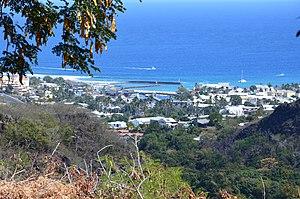
Zone balnéaire la plus réputée de l'île
Villèle est un lieu-dit de l'île de La Réunion, département d'outre-mer français dans le sud-ouest de l'océan Indien. Il s'agit d'un quartier de Saint-Paul, commune de l'Ouest du territoire. Il s'est formé à partir d'un ancien domaine agricole, le domaine de Villèle, lequel est associé, dans l'histoire de La Réunion, à la famille Panon Desbassayns de Richemont, propriétaire des lieux au XIXᵉ siècle.